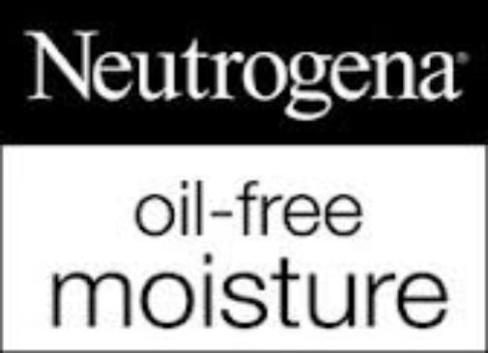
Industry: Necessities